Lagaffe mérite des baffes

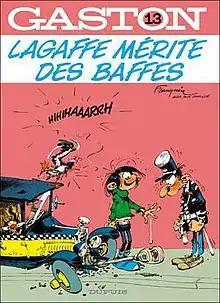
Cover of the Belgian edition

Lagaffe mérite des baffes, written and drawn by Franquin, is the thirteenth album of the original "Gaston Lagaffe" series. It is made up of 46 strips previously published in Spirou.